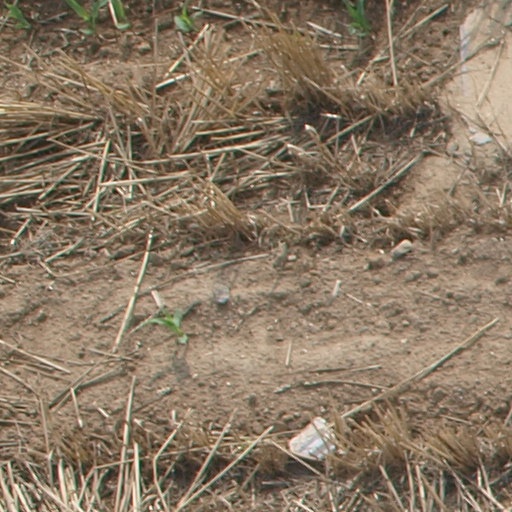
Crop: maize; corn